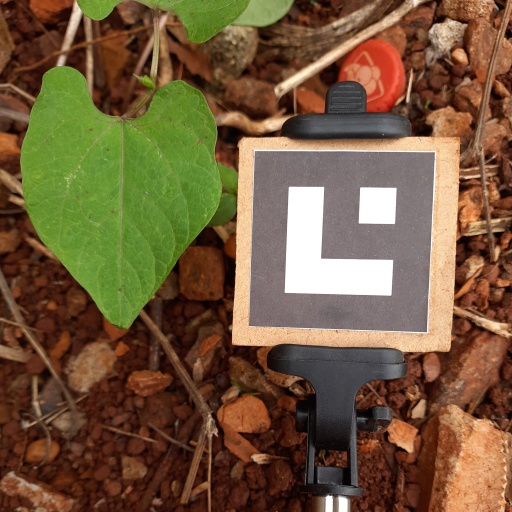
Observations: flat surface, no eating holes, with soild dust, under shade